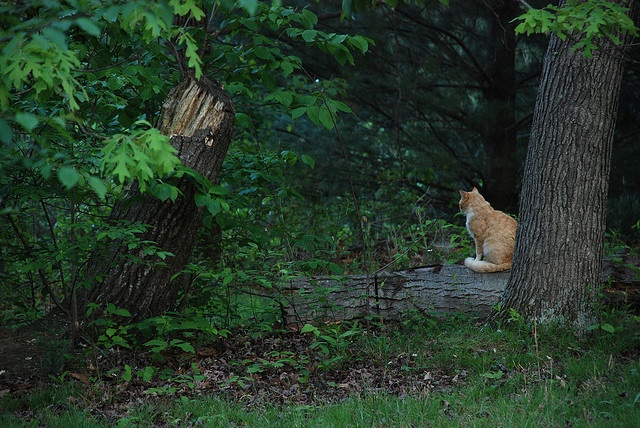
A cat sits on a log in a forested area.
A cat sits on a log at the edge of some woods.
A cat is sitting on a log in the forest.
A cat sitting on a log in the middle of a wood
A cat sits on a fallen tree trunk while looking into the woods.